2010 Major League Baseball All-Star Game

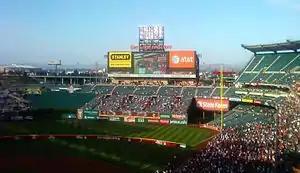
The 2010 All-Star Game marked the third time Angel Stadium hosted the matchup

Pitching dominated the first half of the ballgame, as both starting pitchers and their immediate successors put up zeroes. Both teams finally threatened to score in the fifth inning. With Justin Verlander on the mound for the American League, David Wright singled and stole second. Andre Ethier singled but Josh Hamilton was able to hold Wright at third with a strong throw from right field. With runners on the corners, Verlander was able get the final two outs of the inning. In the bottom of the inning, Hong-Chih Kuo walked Evan Longoria before allowing Joe Mauer to reach first and advance to second by throwing a ball over the first baseman's head and into the dugout. With runners on second and third and no outs, Kuo and Heath Bell were able to escape the inning by limiting the damage to one unearned run on a Robinson Canó sacrifice fly.